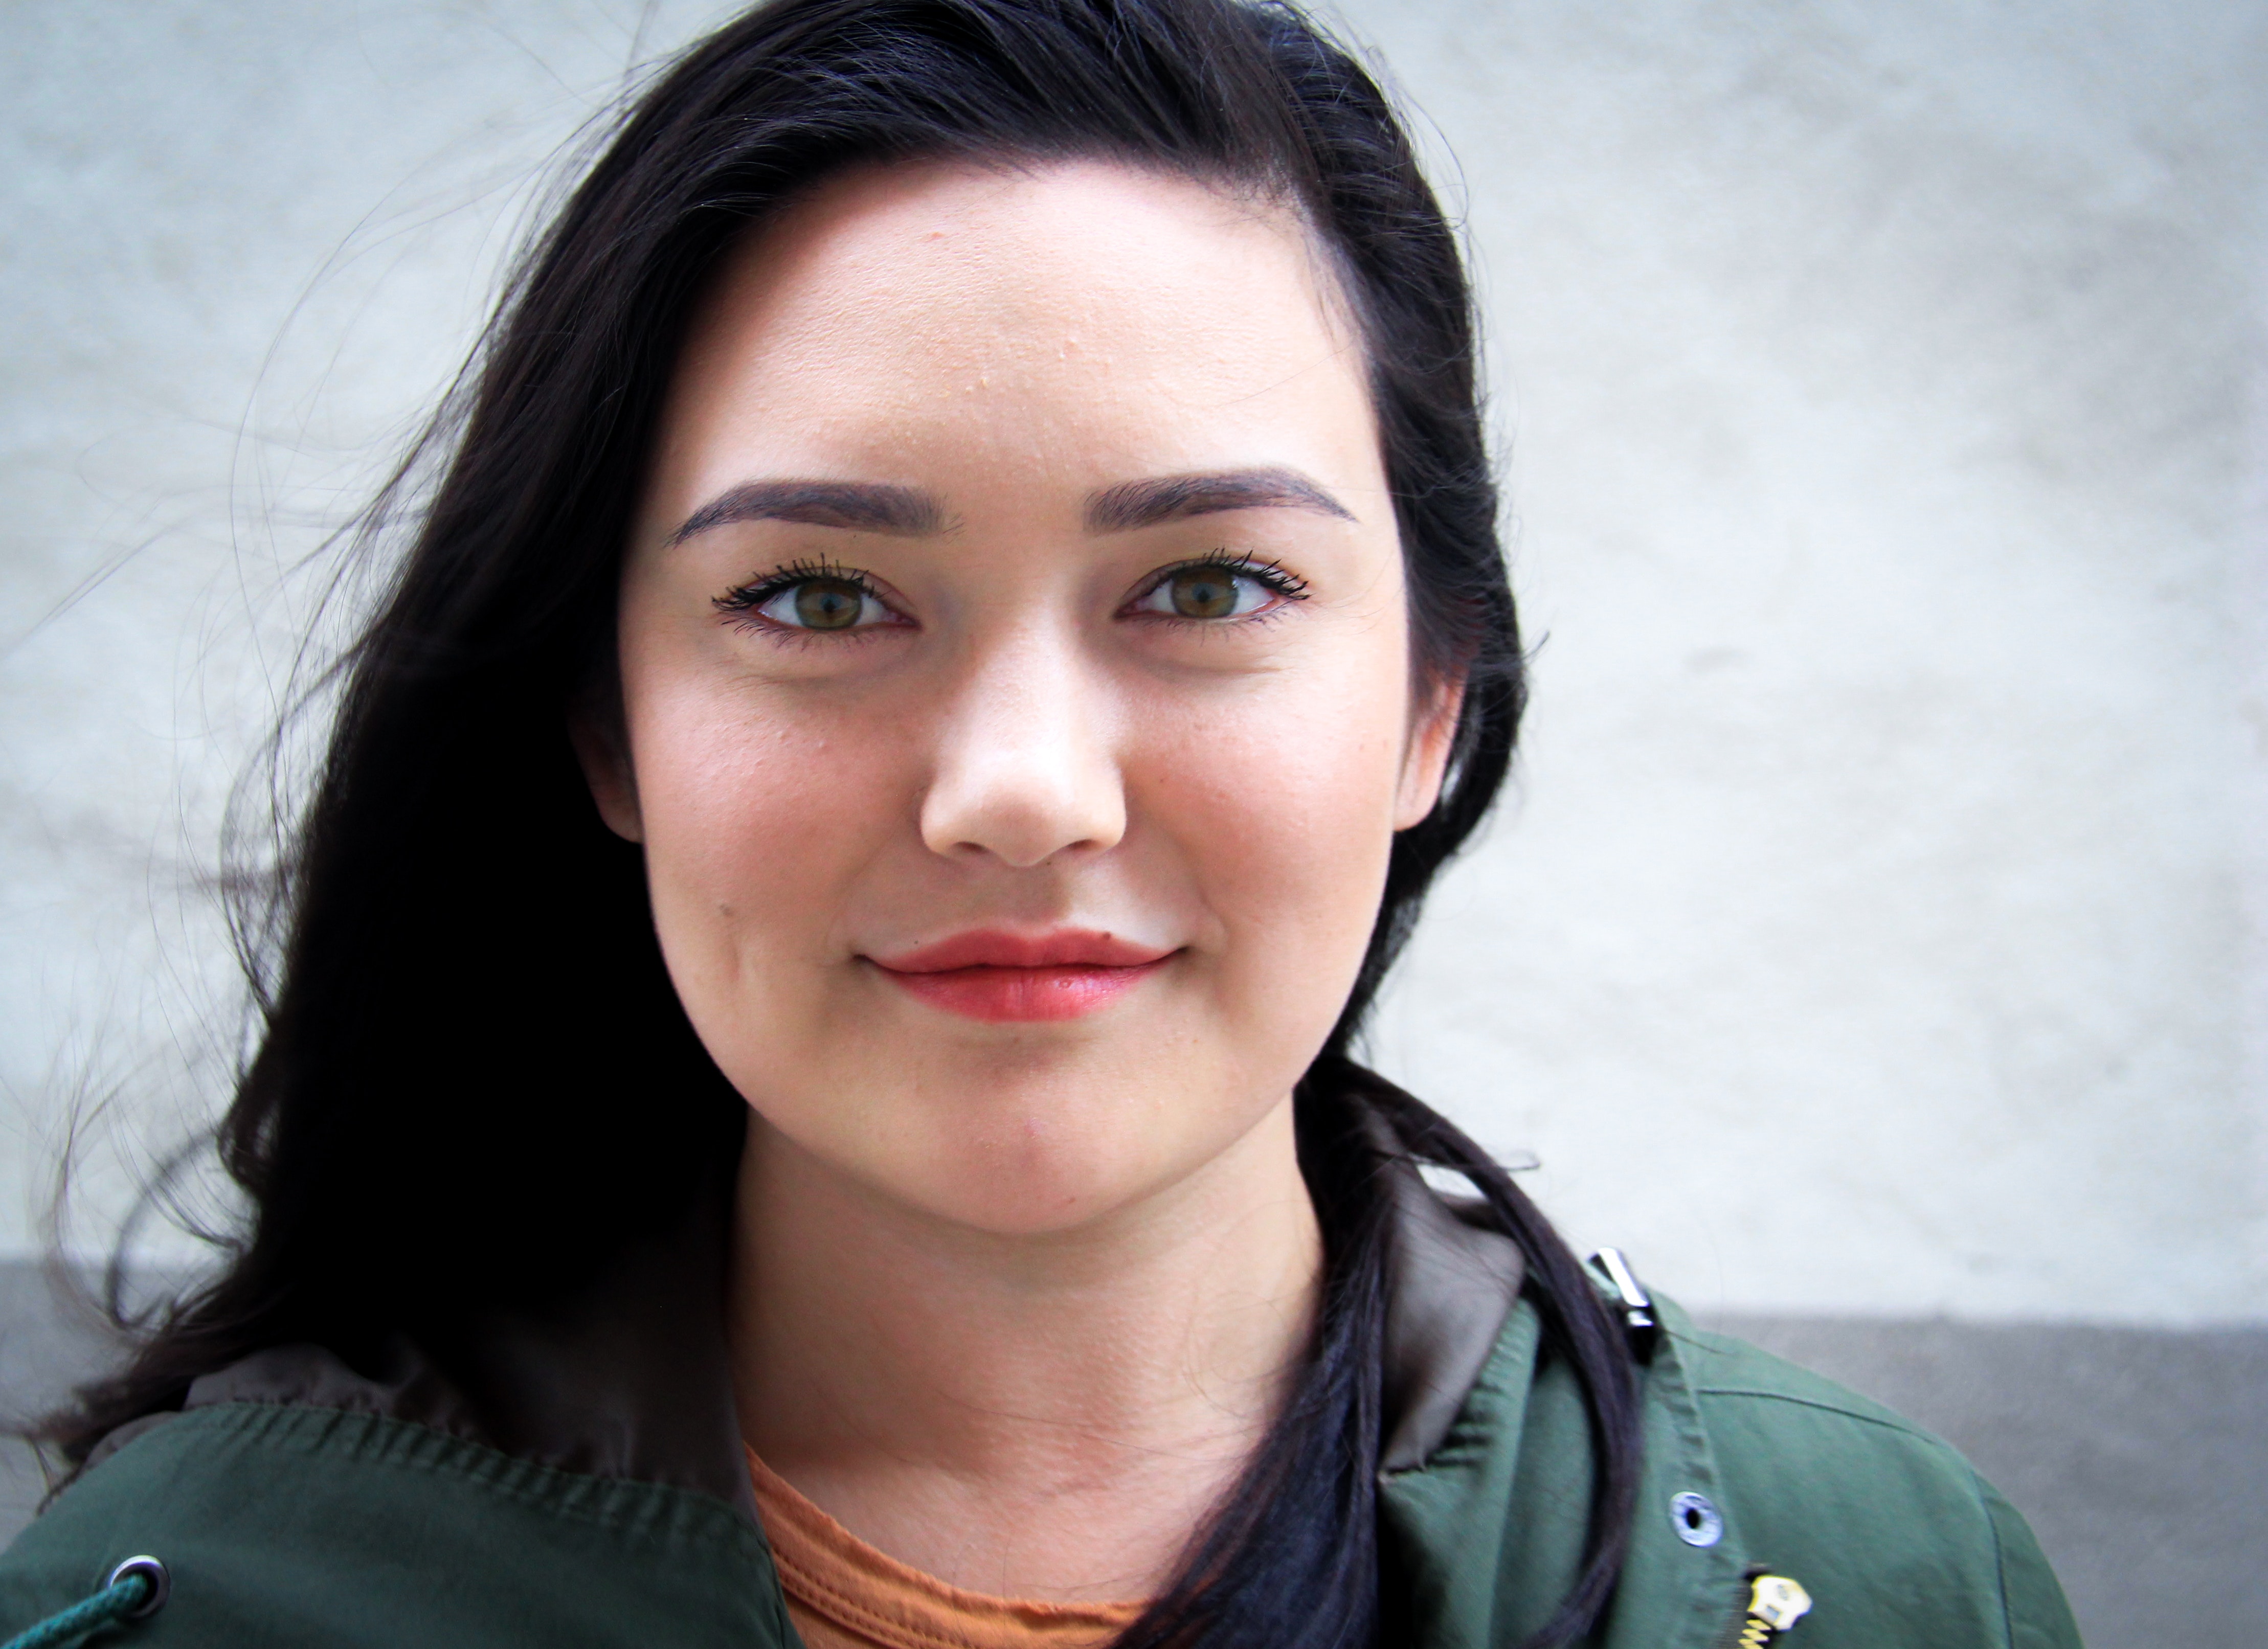
face, hair, eyebrow, lip, forehead, cheek, chin, nose, skin, black hair, hairstyle, beauty, head, eye, smile, portrait, jaw, portrait photography, long hair, photography, selfie, eyelash